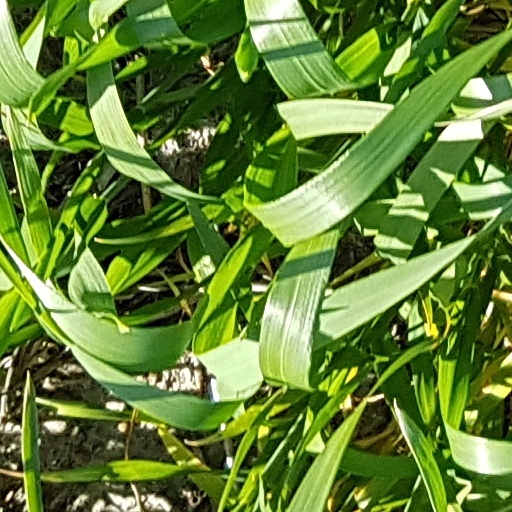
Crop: wheat